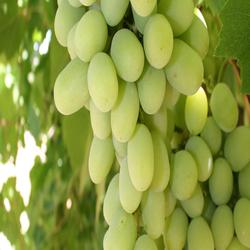
Label: Grapes